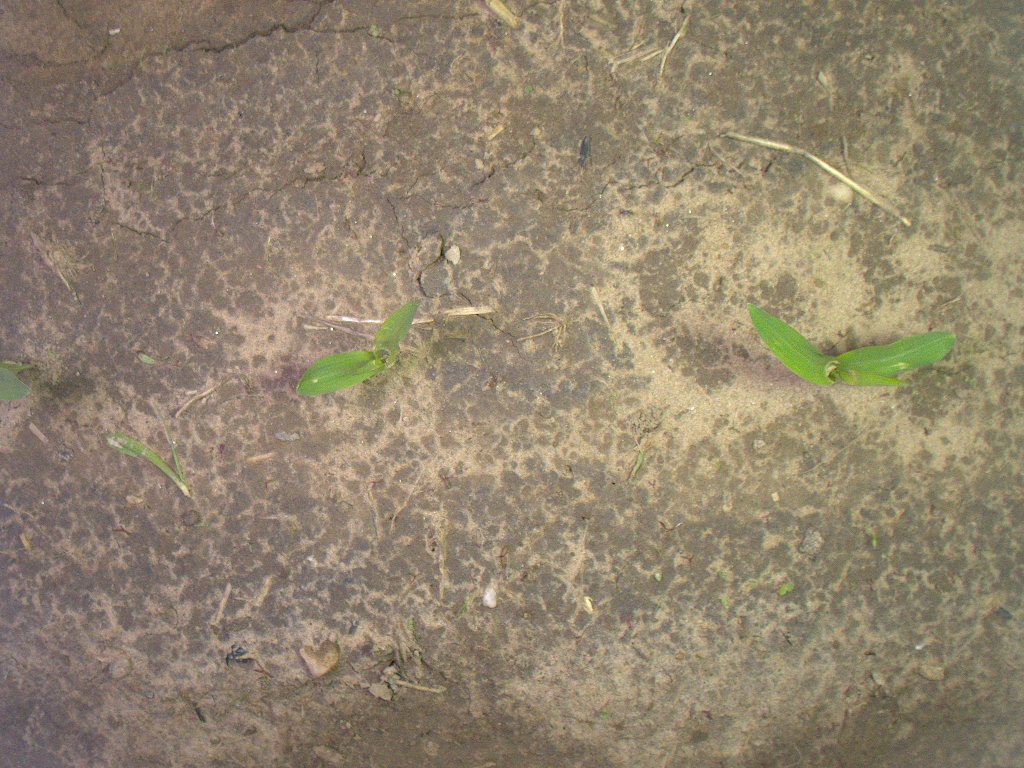
Crop: maize
Objects: maize, stem_maize, maize, stem_maize, maize, stem_maize